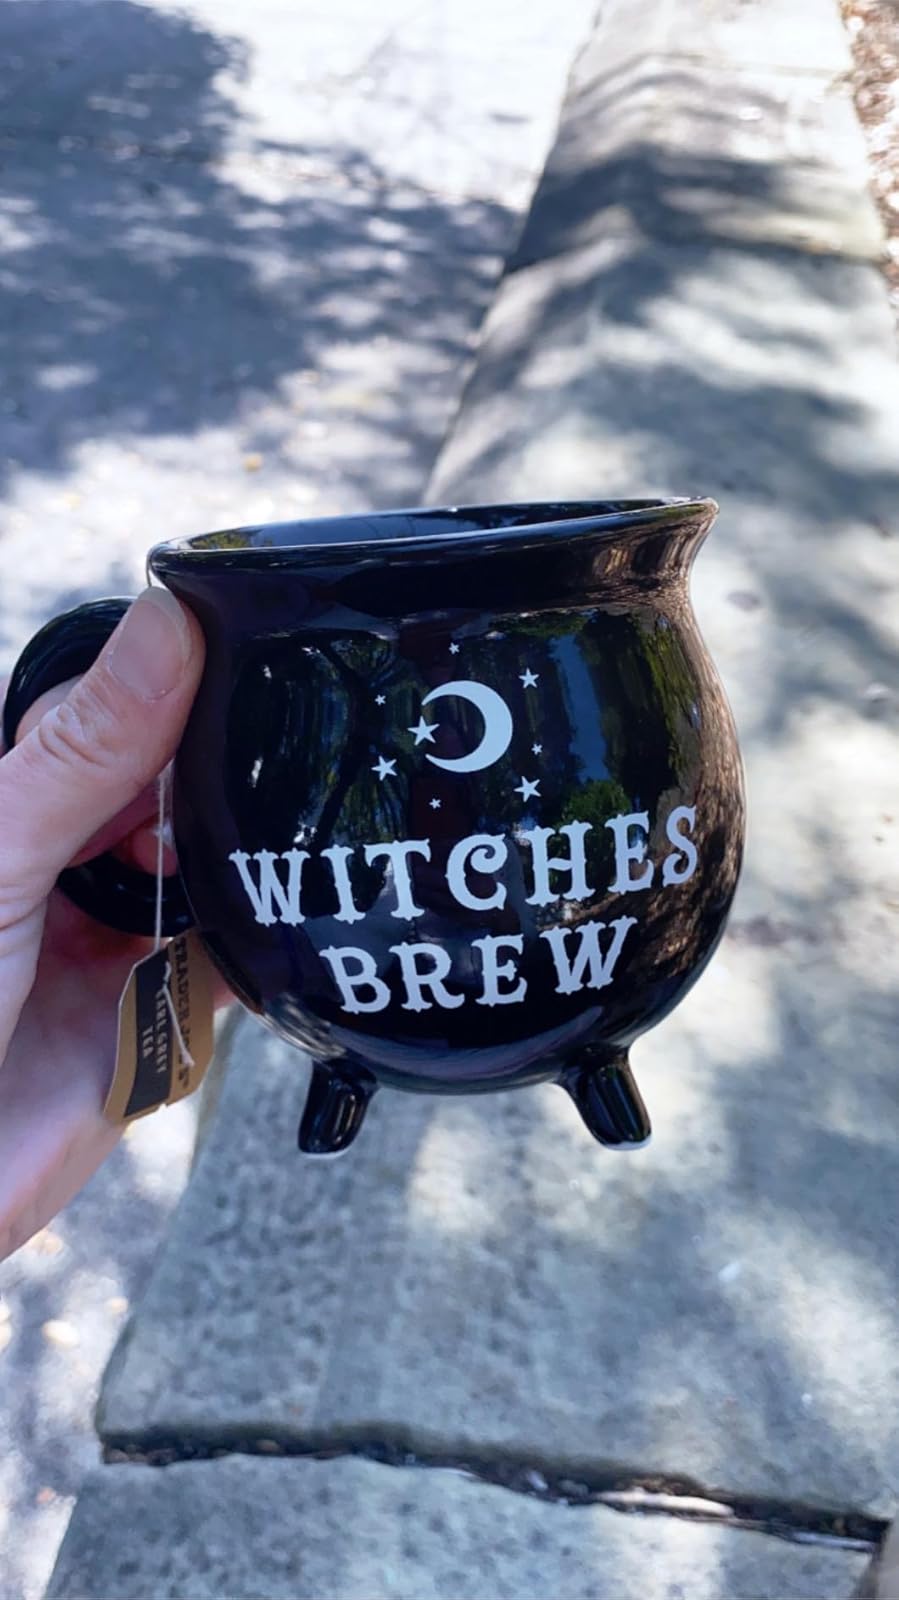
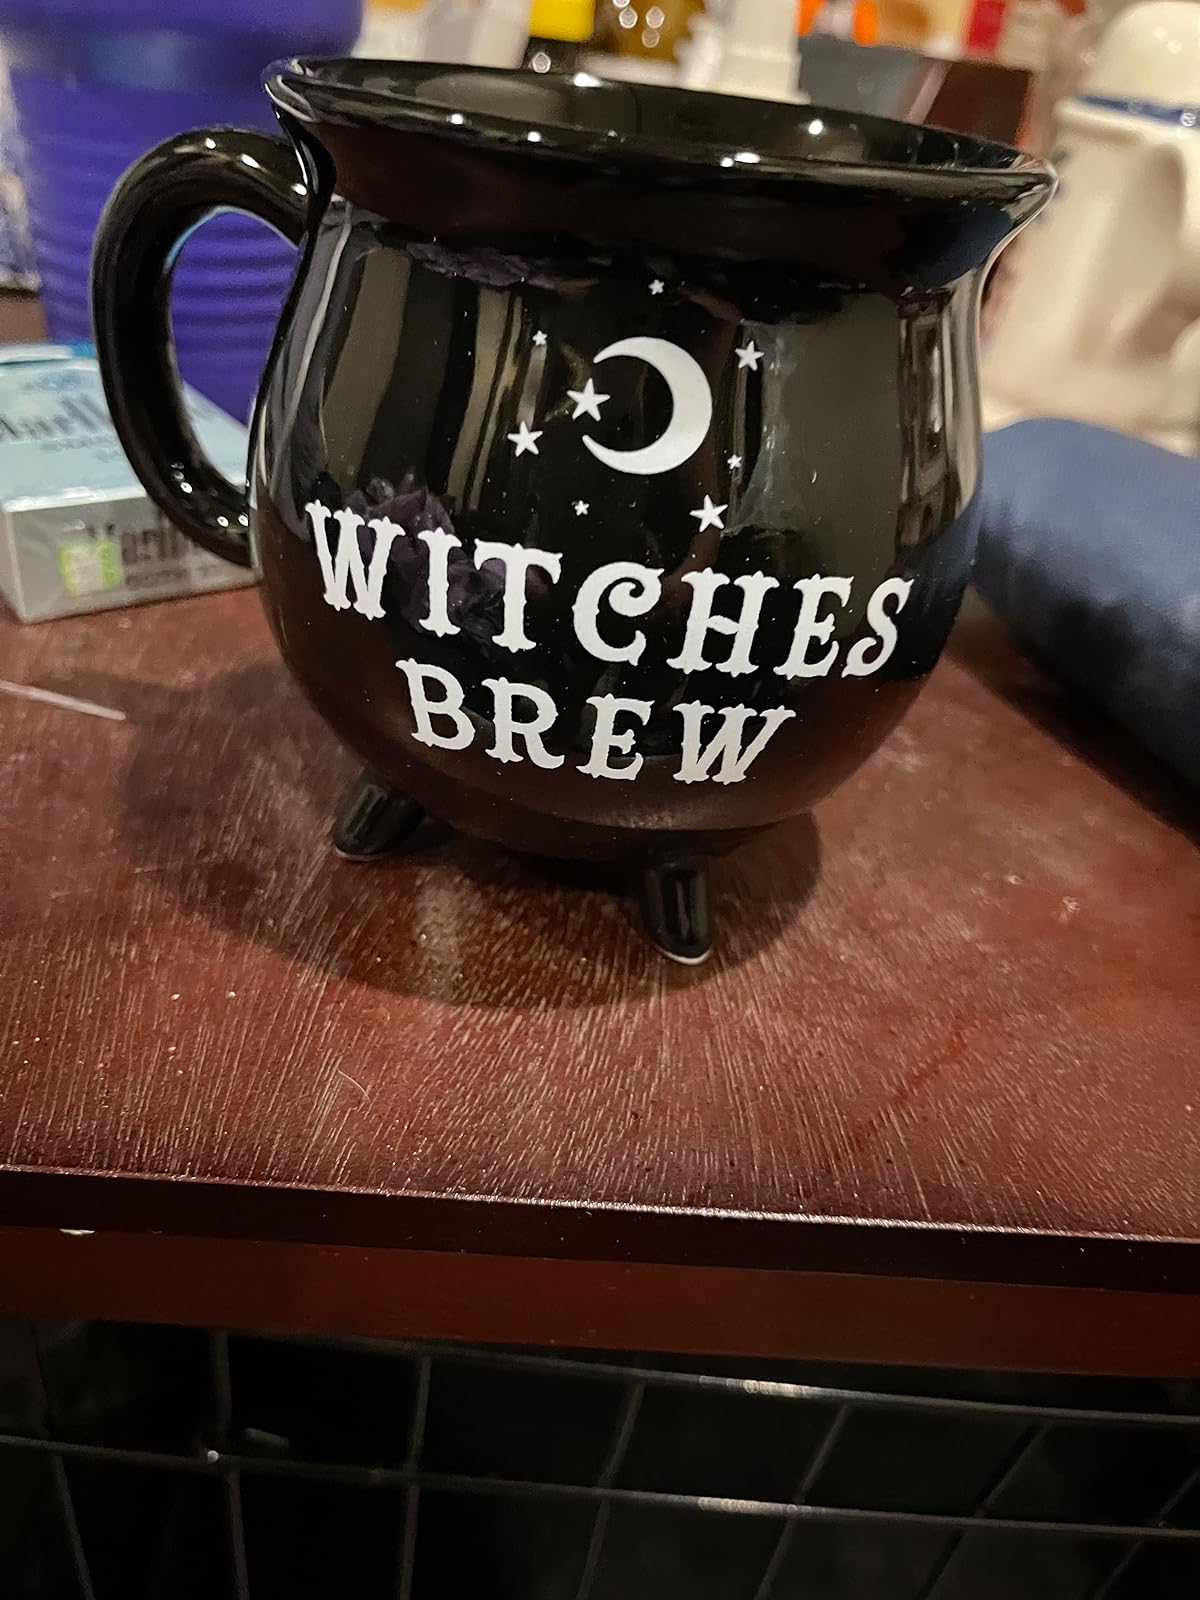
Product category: items_mug
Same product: yes